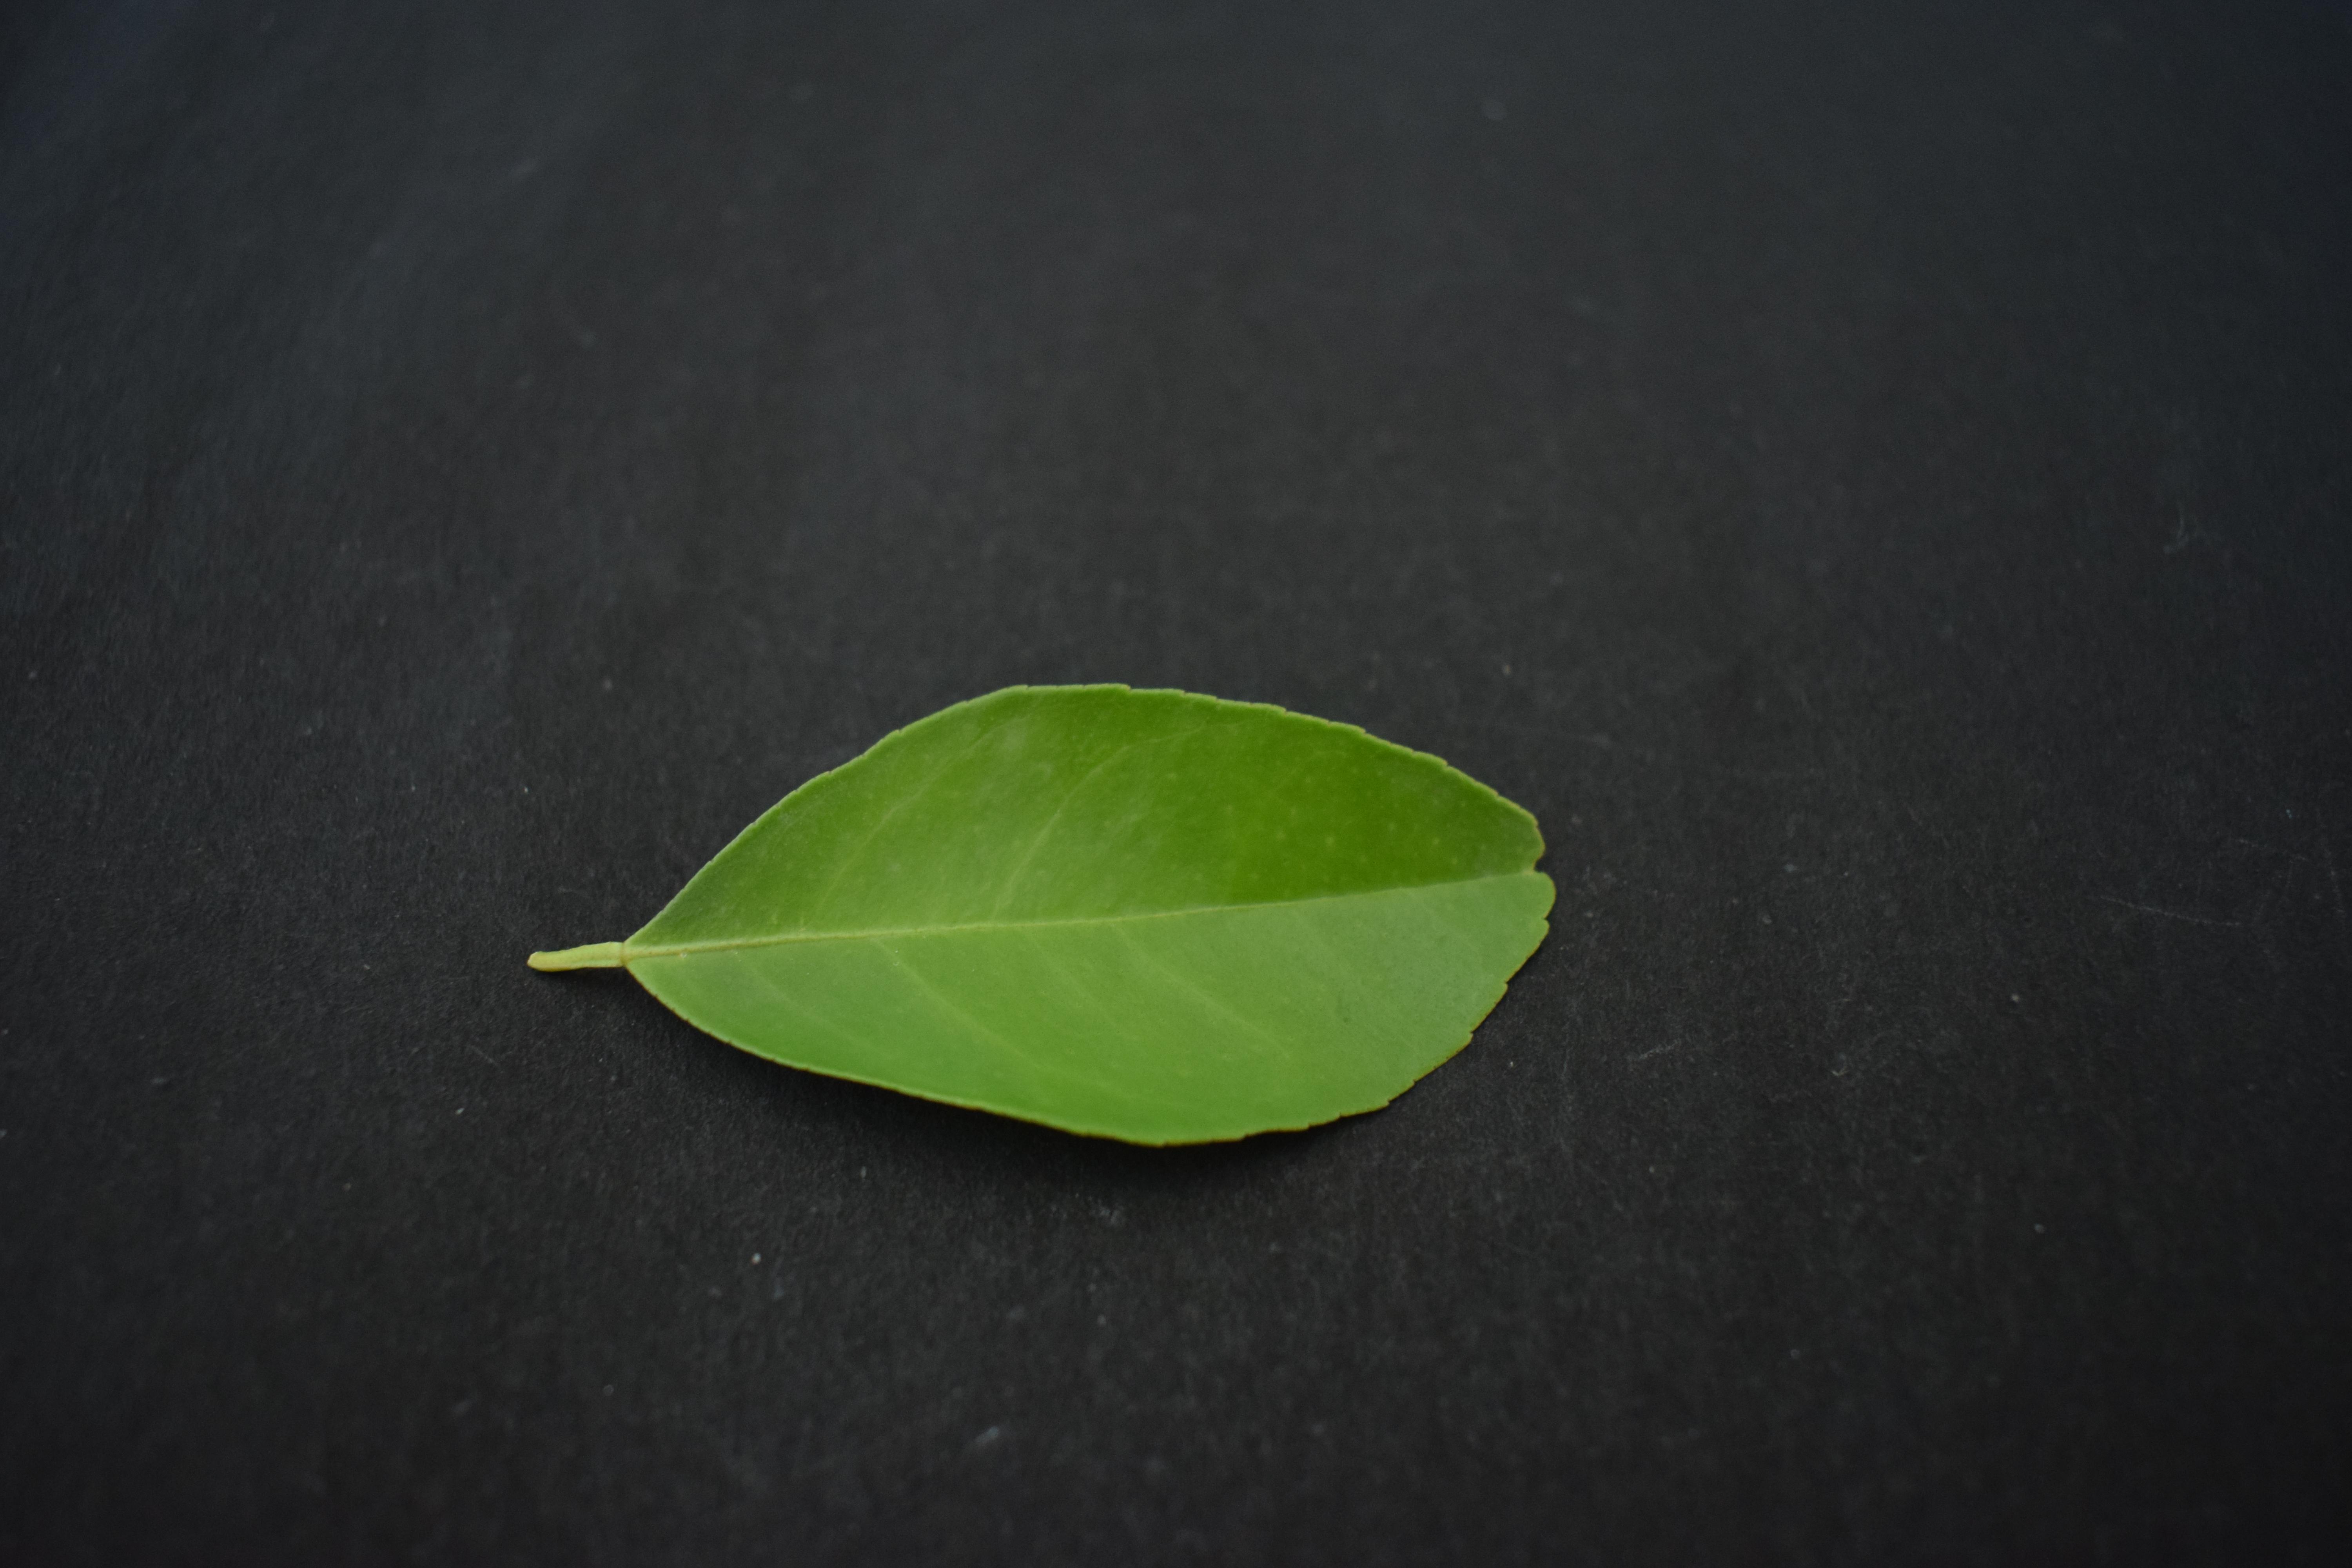
Plant species: Lemon